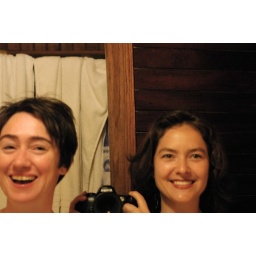
mirror in the bathroom self-portrait with nora